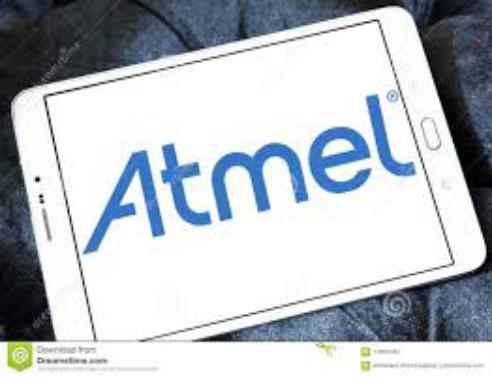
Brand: atamel
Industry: Medical